Hermine Bosetti

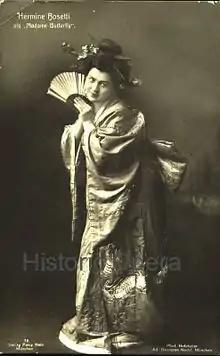
Hermine Bosetti as Madame Butterfly

Hermine Bosetti "née" von Flick (28 September 1875, Vienna – 1 May 1936, Hohenrain or Munich), was a German coloratura soprano.